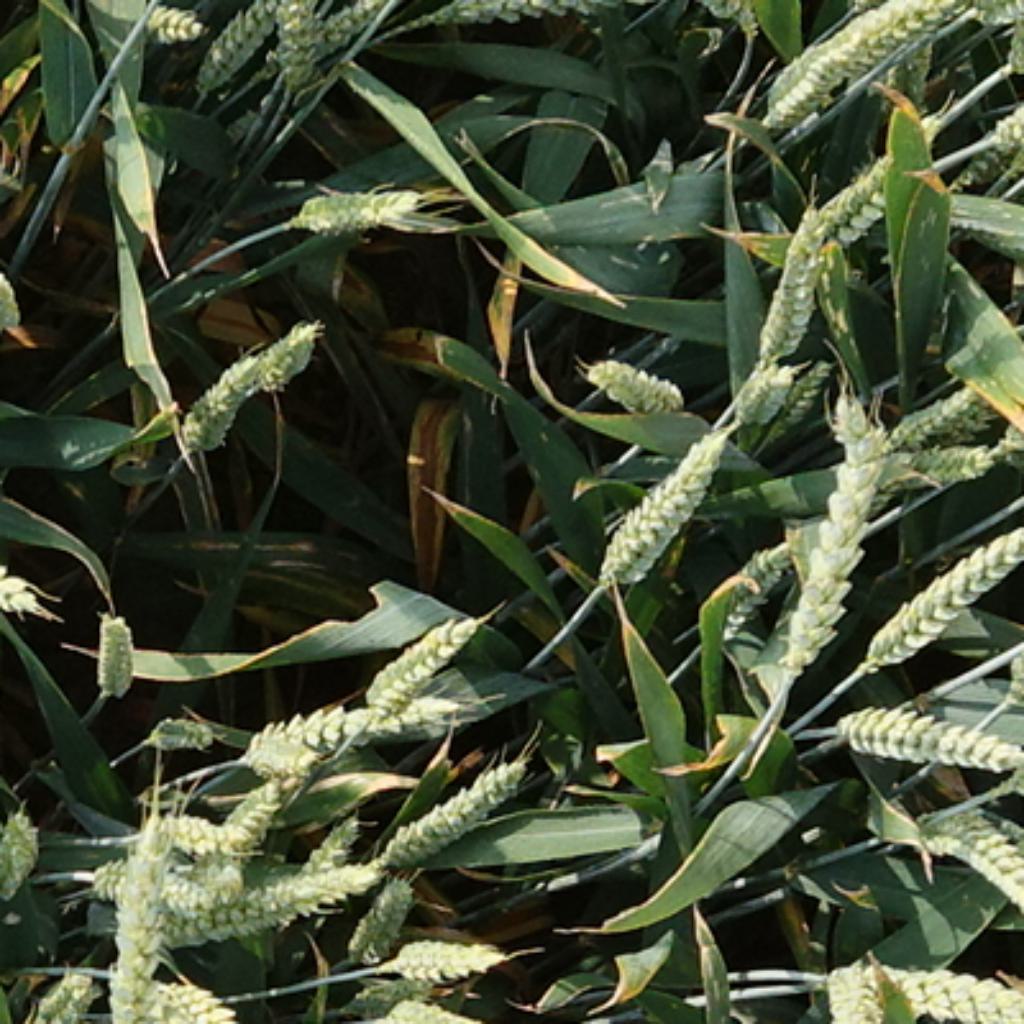
Country: France
Location: VSC
Wheat development stage: Filling - Ripening